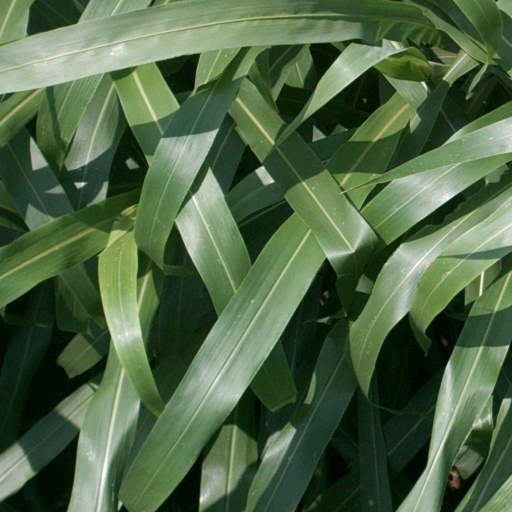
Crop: sorghum